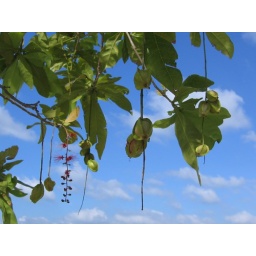
Like this shot of green leaves against the blue sky!